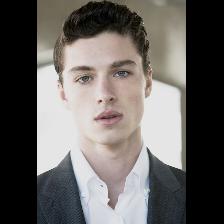
Label: Human